Marie-Josée Jacobs

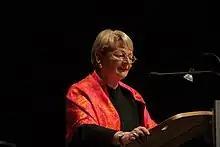
Marie-Josée Jacobs, 2007

Marie-Josée Jacobs (born 22 January 1950 in Marnach) is a politician from Luxembourg.